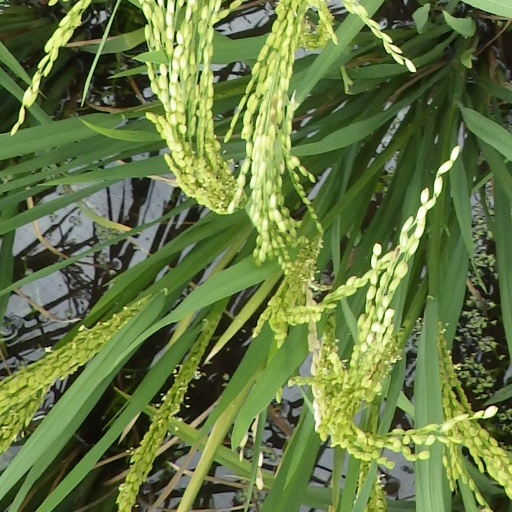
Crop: rice